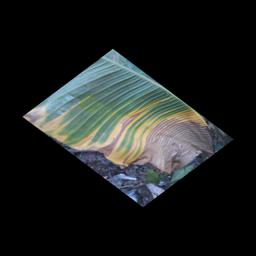
Label: POTASSIUM DEFICIENCY